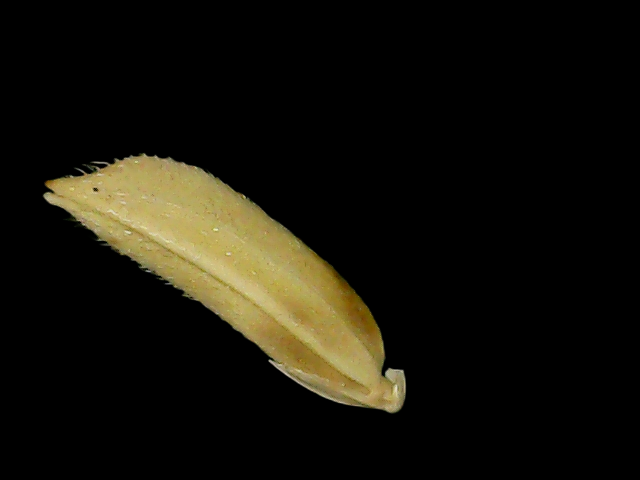
Rice variety: Bd75